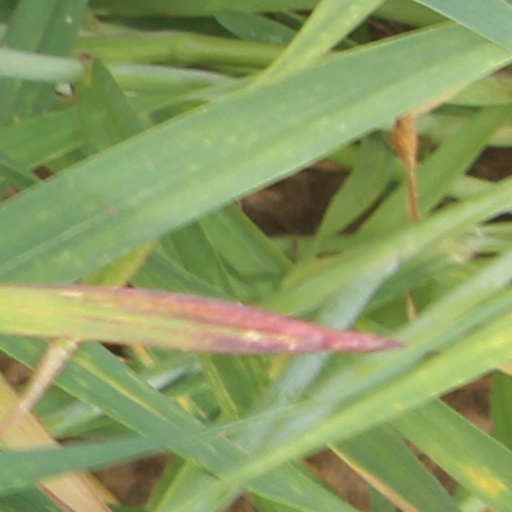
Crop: wheat